Generic Stream Encapsulation

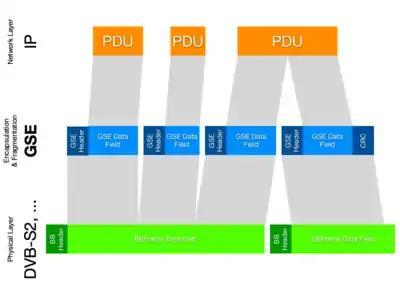
How GSE carries datagrams and is carried in the physical layer

The protocol specification has been published as ETSI TS